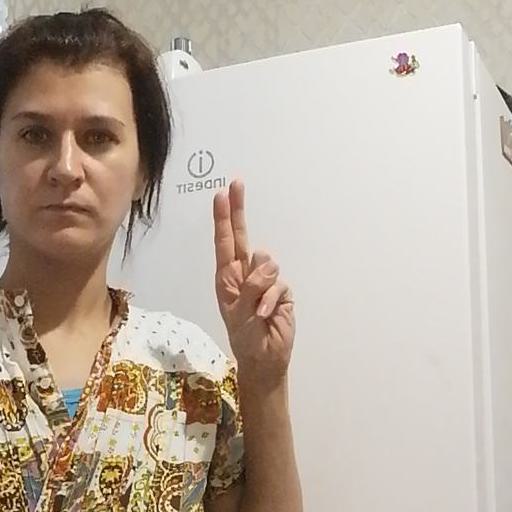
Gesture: two_up